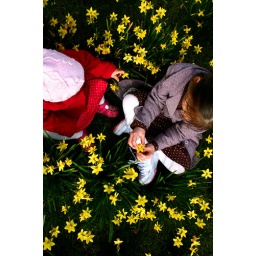
Jasmine and Una Moy sitting in flowers